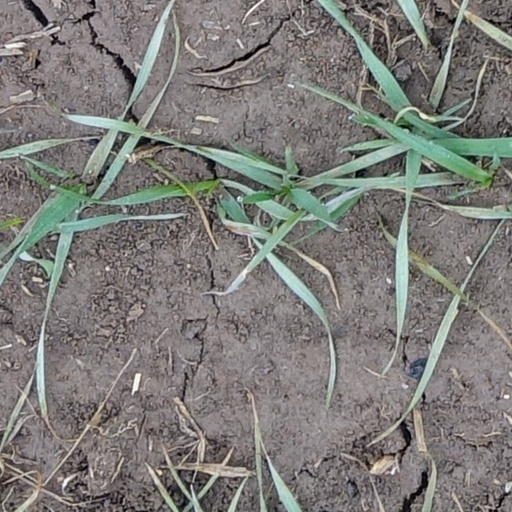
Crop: wheat